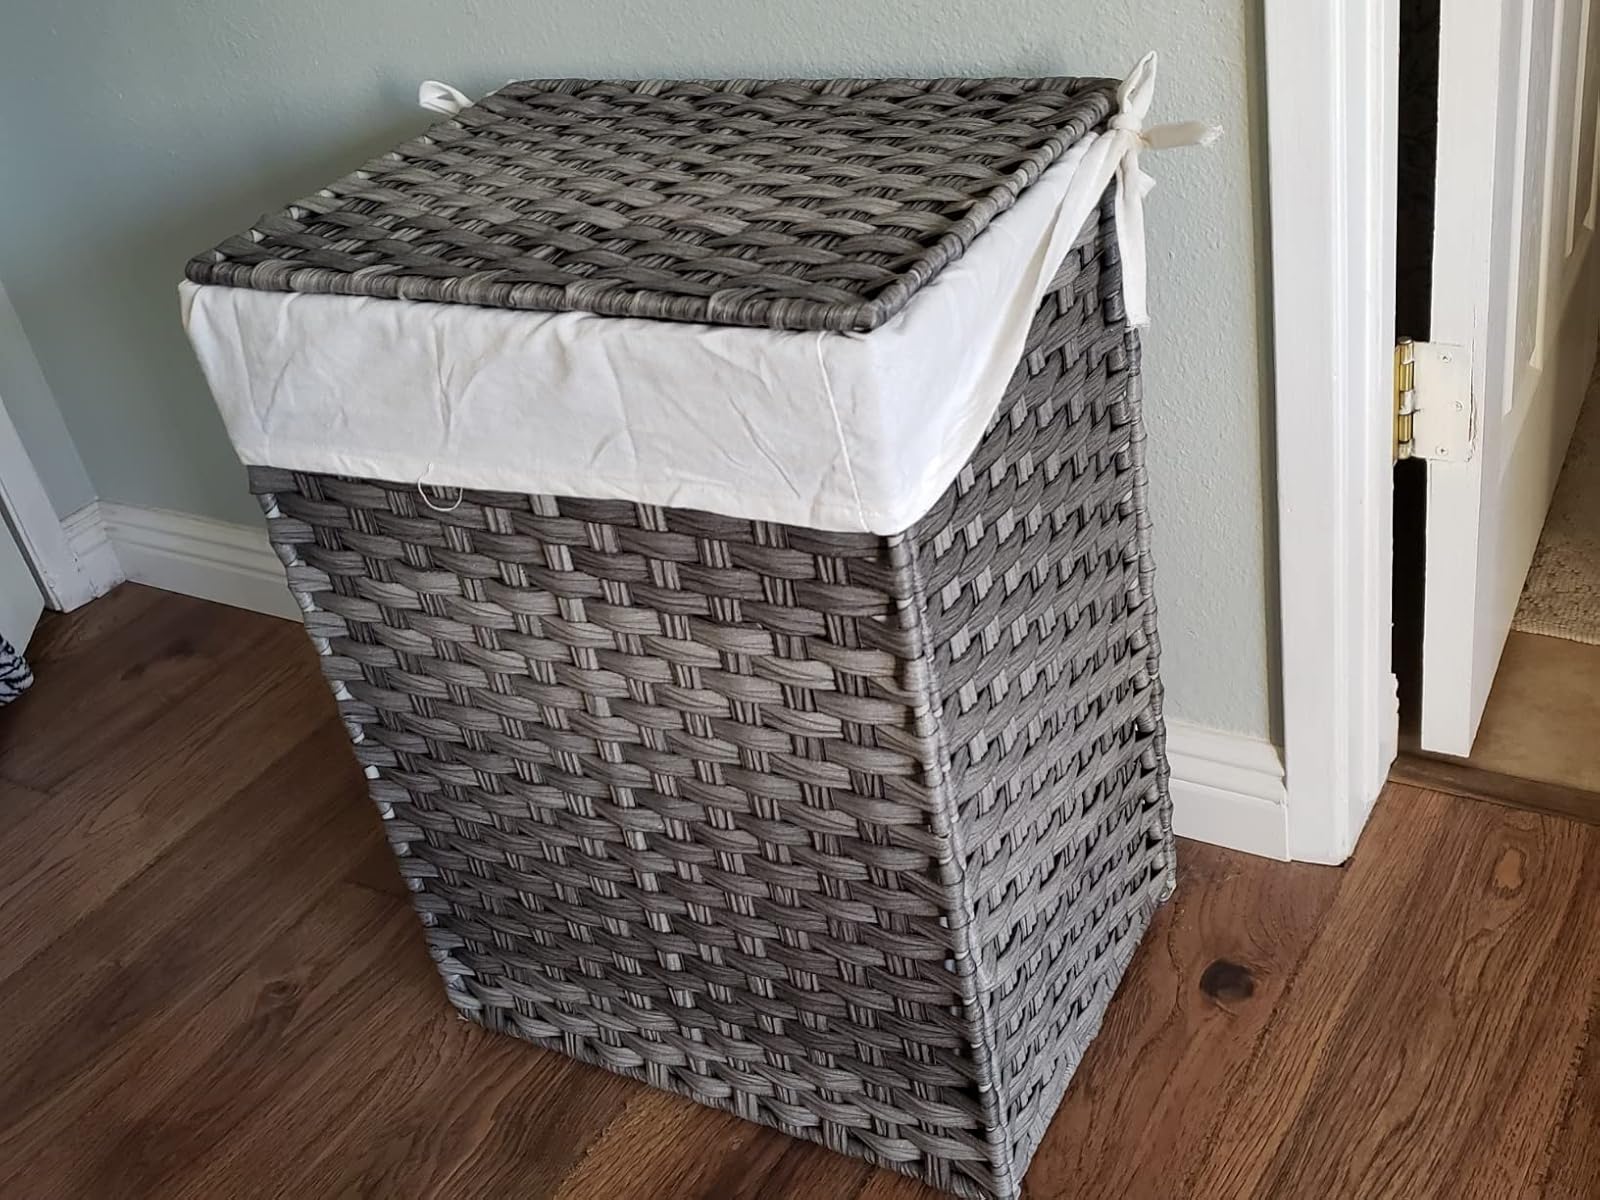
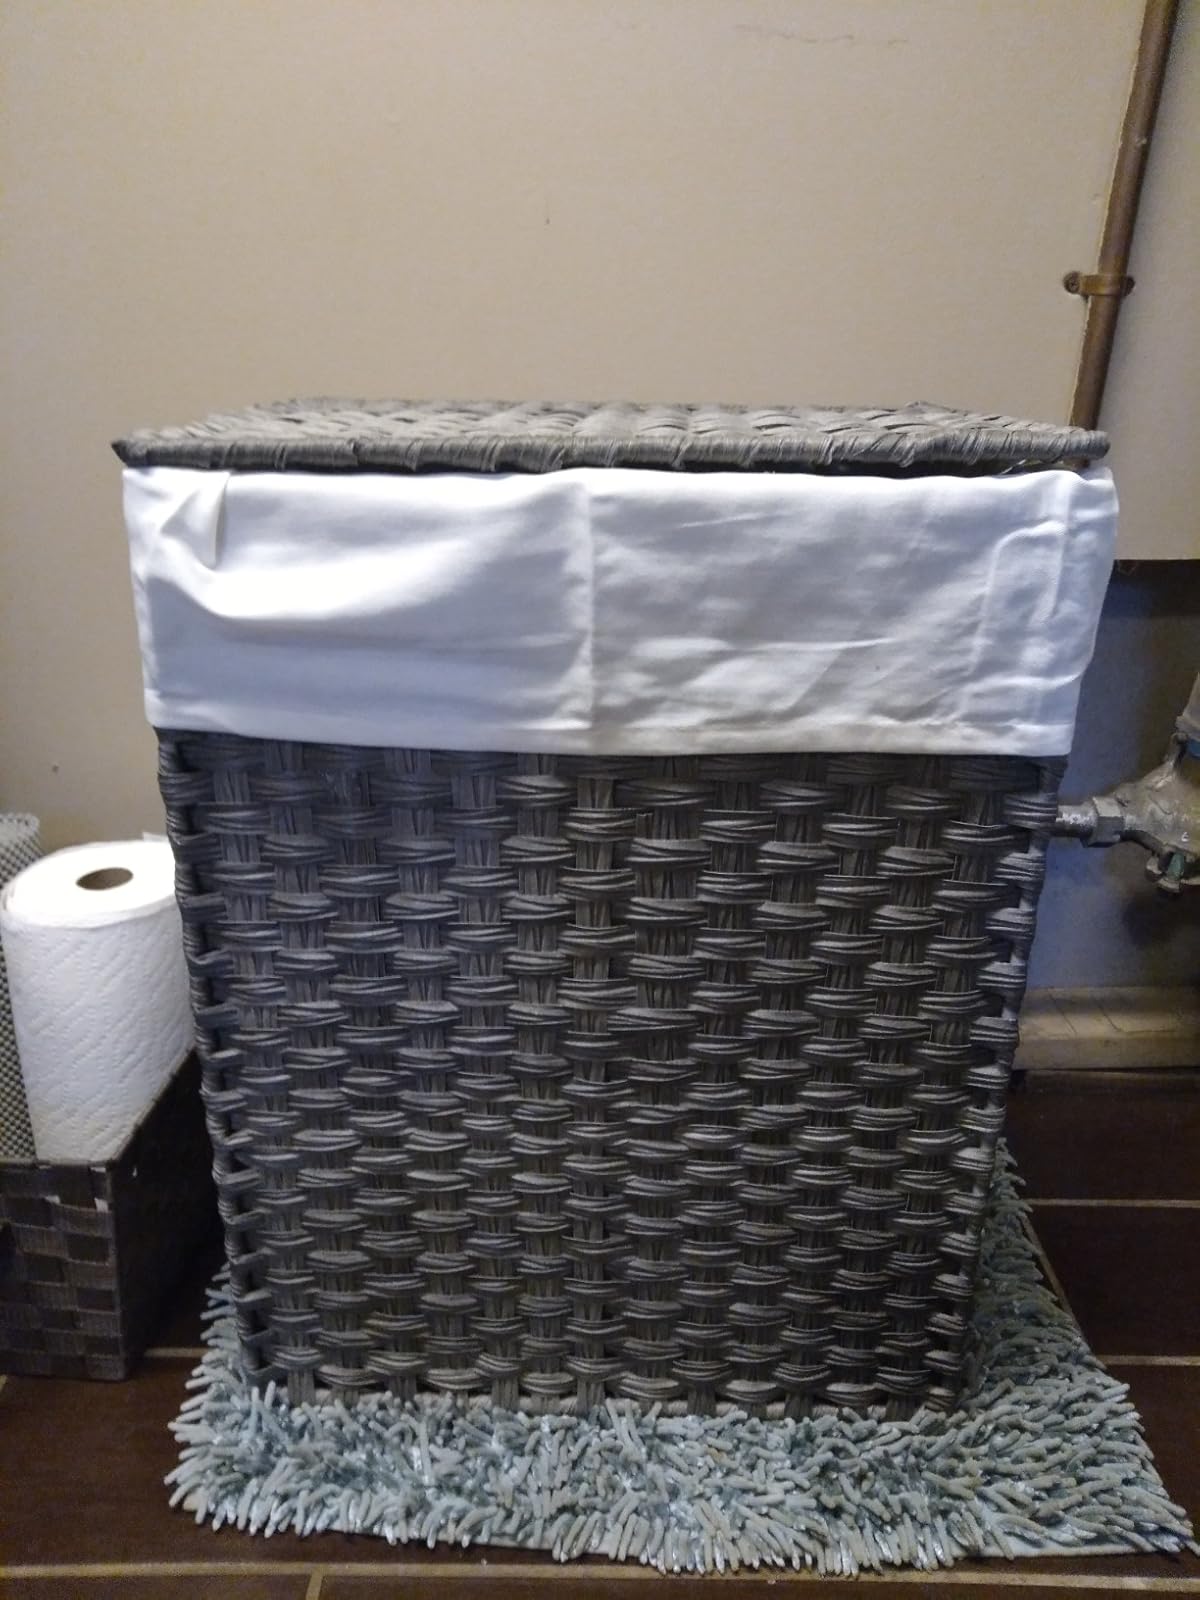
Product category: items_hamper
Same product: yes